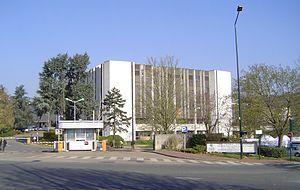
Le Plessis-Robinson
Le Plessis-Robinson est une commune française du département des Hauts-de-Seine en région Île-de-France, dans l'arrondissement d'Antony, au sud-ouest de Paris.